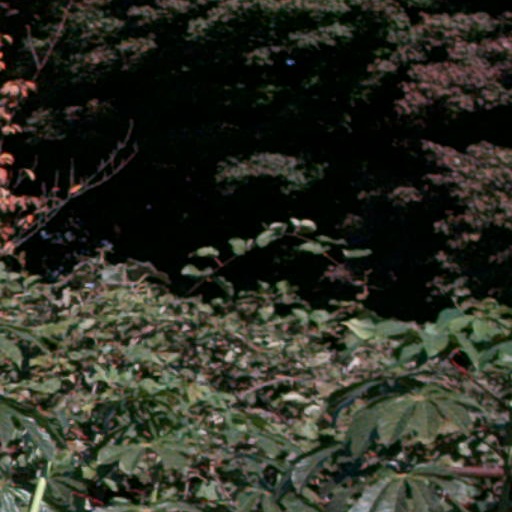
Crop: cassava